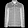
Label: Coat